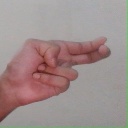
अक्षर: ह